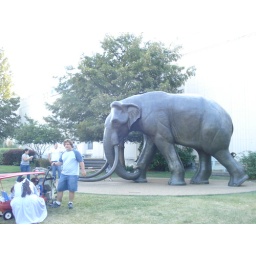
nana and the girl at the wagon, tony standing and the elephant in front of the science place